Other Minds (organization)

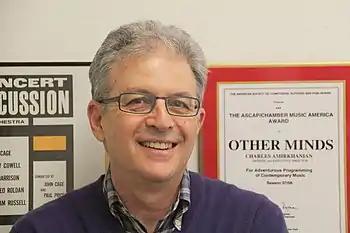
Executive Director Charles Amirkhanian in his office with ASCAP award in background

Music from Other Minds is a weekly program produced and hosted by Charles Amirkhanian and Other Minds staff since 2005. It is broadcast on San Francisco radio station KALW and features a wide variety of international new music common to the mission of Other Minds. Weekly programs are also accessible via streaming from the program website following the broadcast.